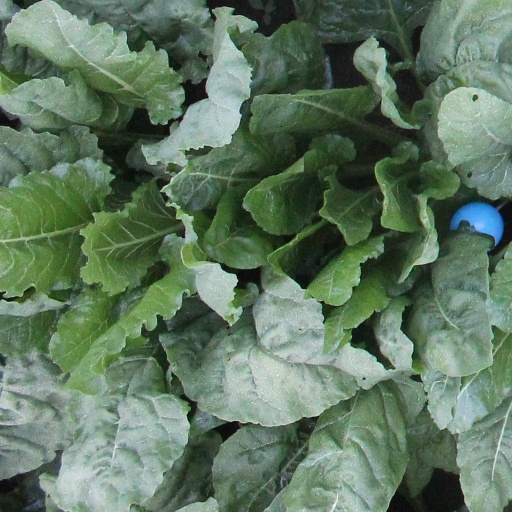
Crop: sugar beet